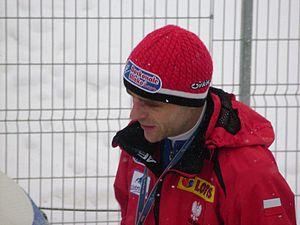
Robert Mateja est un ancien sauteur à ski polonais.